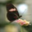
Label: butterfly